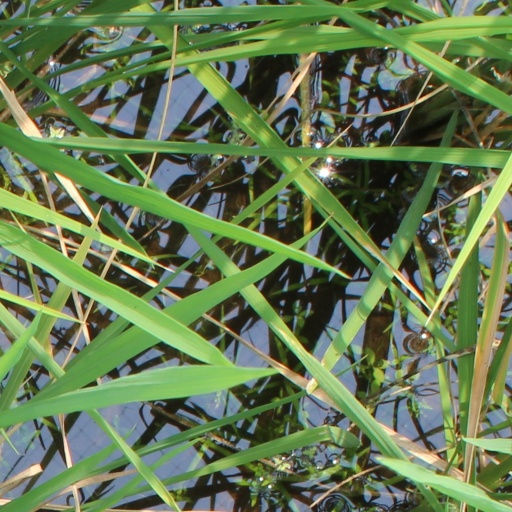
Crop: rice